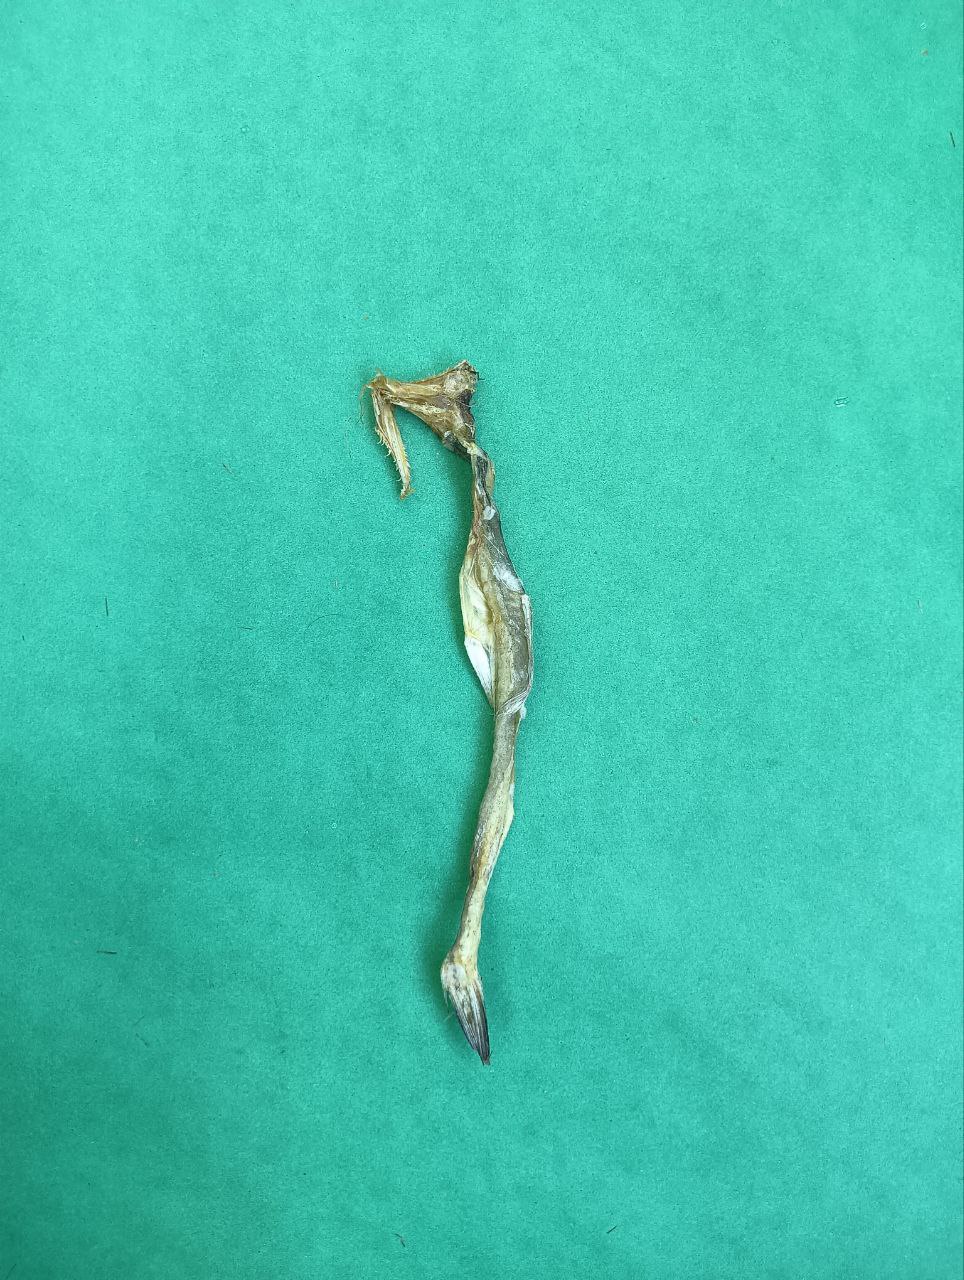
Species: Loitta